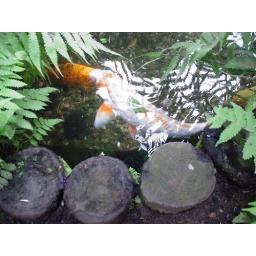
These fish were lazily swimming around the pond running through the Butterfly park.